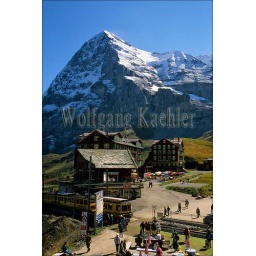
Switzerland, bernese oberland, kleine scheidegg, restaurants with eiger mountain in background, train